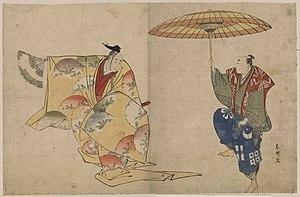
Kyōgen est la forme comique du théâtre japonais traditionnel. Les acteurs de kyōgen sont issus de familles spécifiques et utilisent une technique théâtrale qui leur est propre. Cependant, au sein même d'une pièce de nô, il y a souvent un acteur kyōgen pour interpréter les personnages populaires qui viennent retracer, lors de l'intermède, l'histoire du protagoniste. Ces intermèdes sont présents dans trois des cinq catégories de nô : les nôs de guerriers, les nôs de femmes et les nôs du monde réel. Pourtant, même si le nô et le kyōgen se jouent sur un même espace scénique, ce sont deux arts dramatiques distincts.